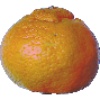
Label: mandarine